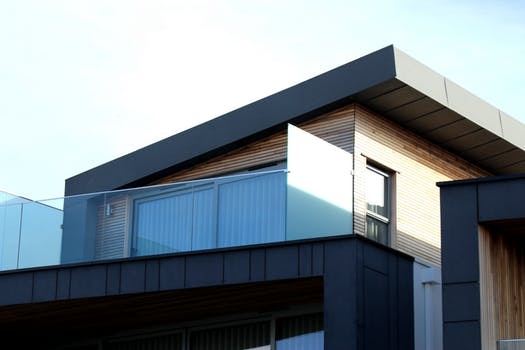
Label: No Watermark